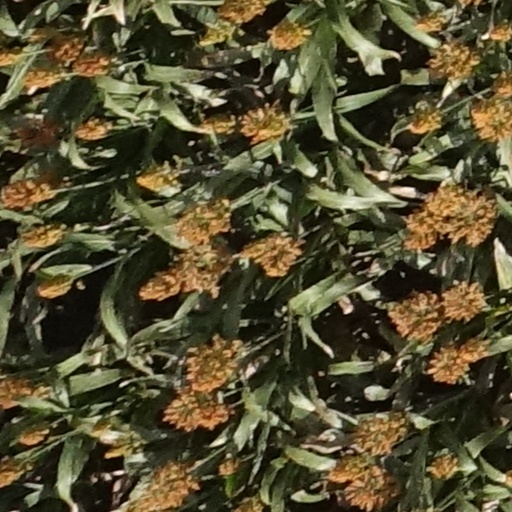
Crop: sorghum